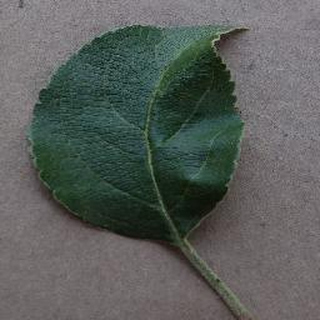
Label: healthy_apple